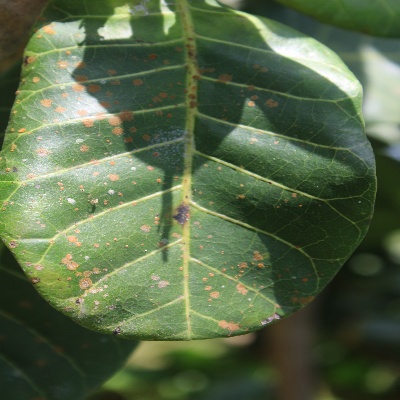
Crop: Cashew
Condition: red rust